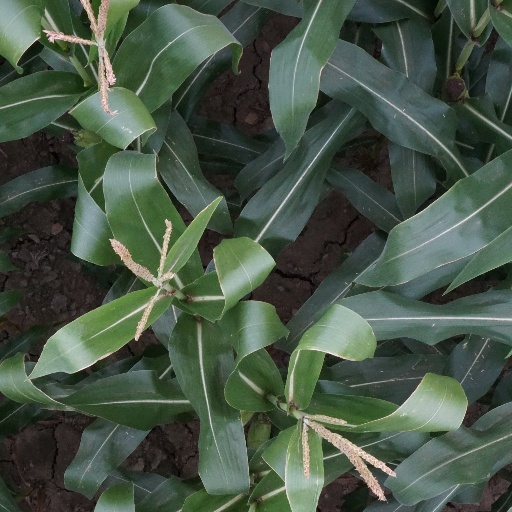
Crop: maize; corn